Palazzo Barbieri

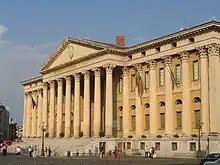
Palazzo Barbieri

Palazzo Barbieri is a Neoclassical style palace located in Piazza Bra in Central Verona; it now serves as the town hall.